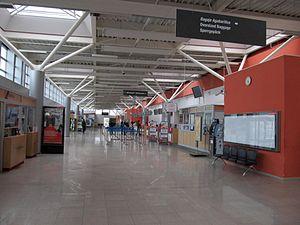
L'aéroport international de Sibiu ou Aeroportul Internațional Sibiu est un aéroport qui dessert la ville de Sibiu. Il est situé au sud de la Transylvanie, à 3 km à l'ouest de Sibiu et 260 km au nord-ouest de la capitale de la Roumanie, Bucarest.